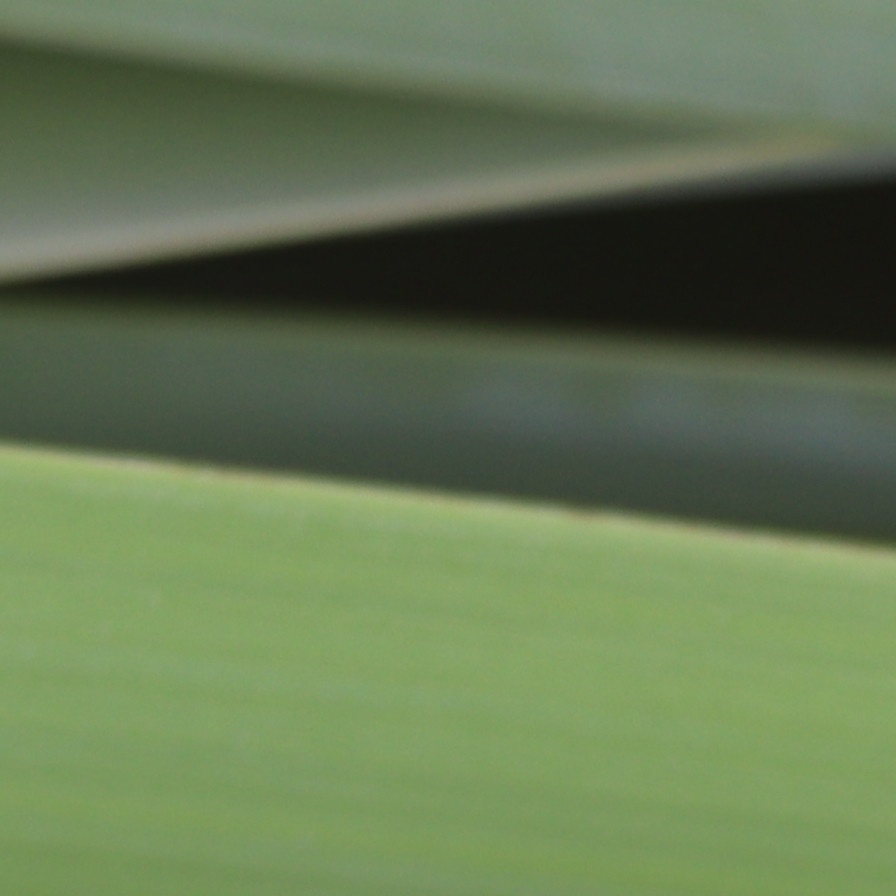
Label: Healthy